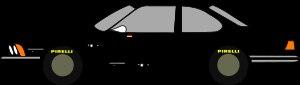
Harald Grohs, né le 28 janvier 1944 à Essen, est un pilote automobile allemand sur circuits à bord de voitures de sport type Tourisme, Grand Tourisme et Sport-prototypes.